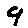
Label: 9